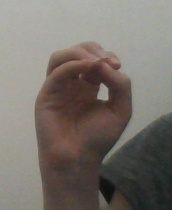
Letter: ha